Hjalmar Krag

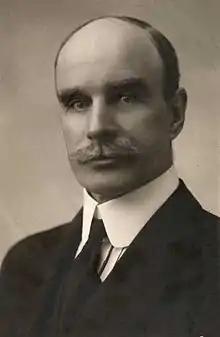

Hjalmar Krag (2 July 1867 – 25 April 1954) was a Norwegian military officer, businessman and sports official.